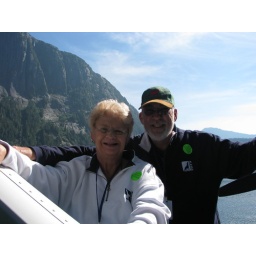
We landed in a lake and the pilot let us get out of the plane and take pictures from the pontoons.